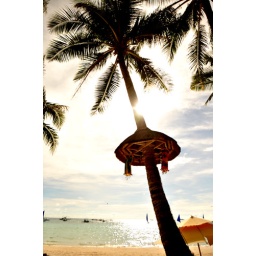
coconut trees in Boracay are added with some lamps and colorful decorations to add some island party vibe to the surroundings